Tsilkani cathedral

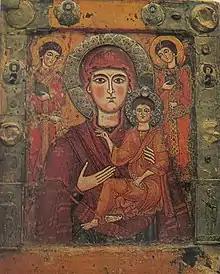
Hodegetria of Tsilkani

The Tsilkani church is credited by the medieval Georgian chronicles to King Bakar (r. c. 365–380), son of Mirian III, the first Christian king of Kartli—Iberia of the Classical sources. Originally a hall church, the cathedral was remade into a three-nave basilica in the 5th or 6th century and, eventually, reconstructed as a domed church in the 12th or 13th century. The church was further renovated in the 16th–17th century. The church was also associated in medieval Georgian tradition—elaborated in the hymns by the 13th-century cleric Arsen Bulmaisimisdze—with the monk Jesse from Antioch who came as part of the Thirteen Assyrian Fathers in Kartli around 545. It is maintained that Jesse's tomb is still preserved in the church. The cathedral was the seat of bishops of Tsilkani, first heard of in 506.